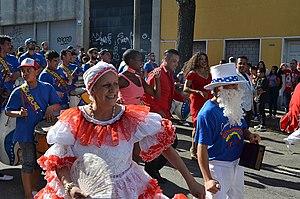
Les personnages traditionnels du candombe (Montevideo 2018)
Le candombe est un genre musical développé dans la région de l'Uruguay. Certains musicologues prétendent qu'il trouve son origine dans les rythmes de l'Afrique bantoue.